Lightning Column

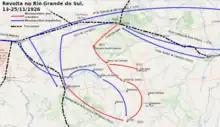

After the revolt in Santa Maria, general Eurico de Andrade Neves, commander of the 3rd Military Region, accelerated the loyalist mobilization. The 7th Hunter Battalion (BC), from Porto Alegre, was transferred to Santa Maria, and the 8th BC, from São Leopoldo, to São Gabriel. The railway junction in Cacequi was occupied by an army contingent, coming from the São Simão Remount Depot. The state government continued to mobilize volunteers and on 23 November created four provisional corps in Santa Maria, Cachoeira, Rio Pardo and Palmeira, with 261 men. At the beginning of the following month, the 16th Auxiliary Corps, or "Railway Battalion", was also created to defend the railway.